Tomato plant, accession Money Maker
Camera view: tilt-top (135 deg); turntable rotation: 210 degrees
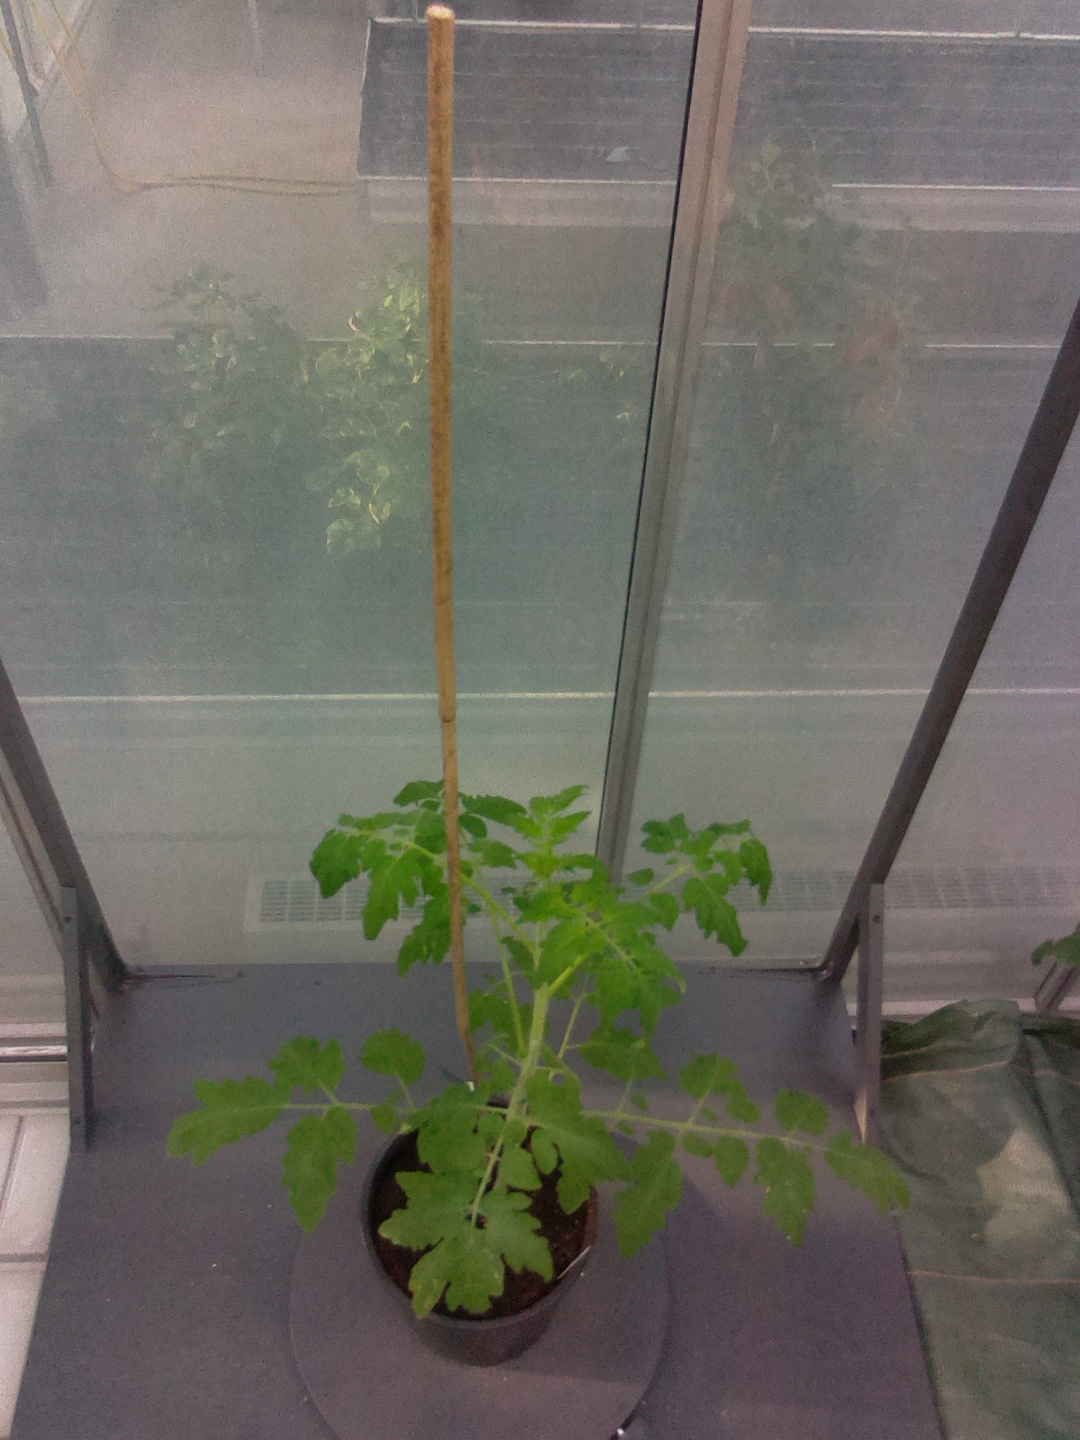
BBCH growth stage 19: 18 or more of true leaves visible